Balham and Tooting (UK Parliament constituency)

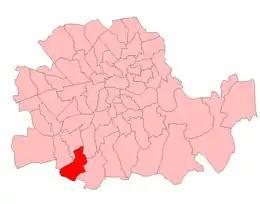
Balham & Tooting in the County of London

The constituency, officially the Balham and Tooting Division of the Parliamentary Borough of Wandsworth, was created by the Representation of the People Act 1918. The 1918 Act had the principal aim of reducing the growing malapportionment due to electorate growth in geographical areas coupled with the subsidiary aim of realigning constituency boundaries so as to largely correspond with units of local government units (as created in 1889 and 1900). The new seat was one of five divisions of the Metropolitan Borough of Wandsworth in the parliamentary County of London.